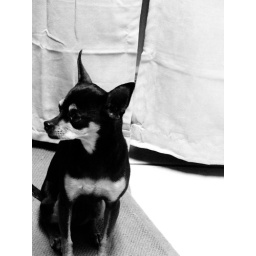
tiffany in black and white